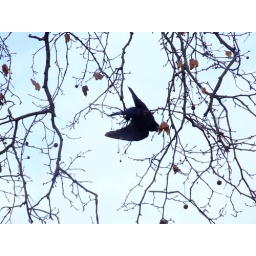
dead bird hanging in a tree